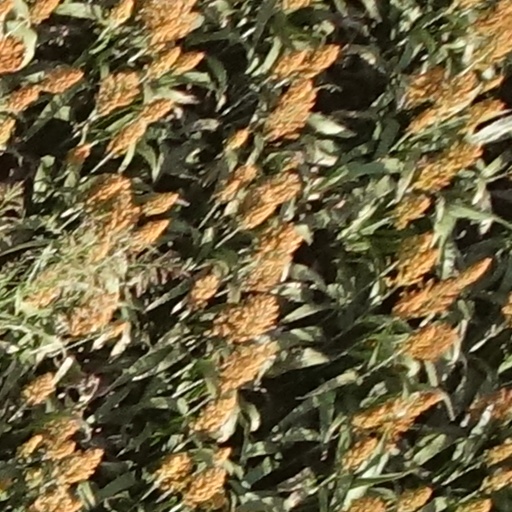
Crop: sorghum